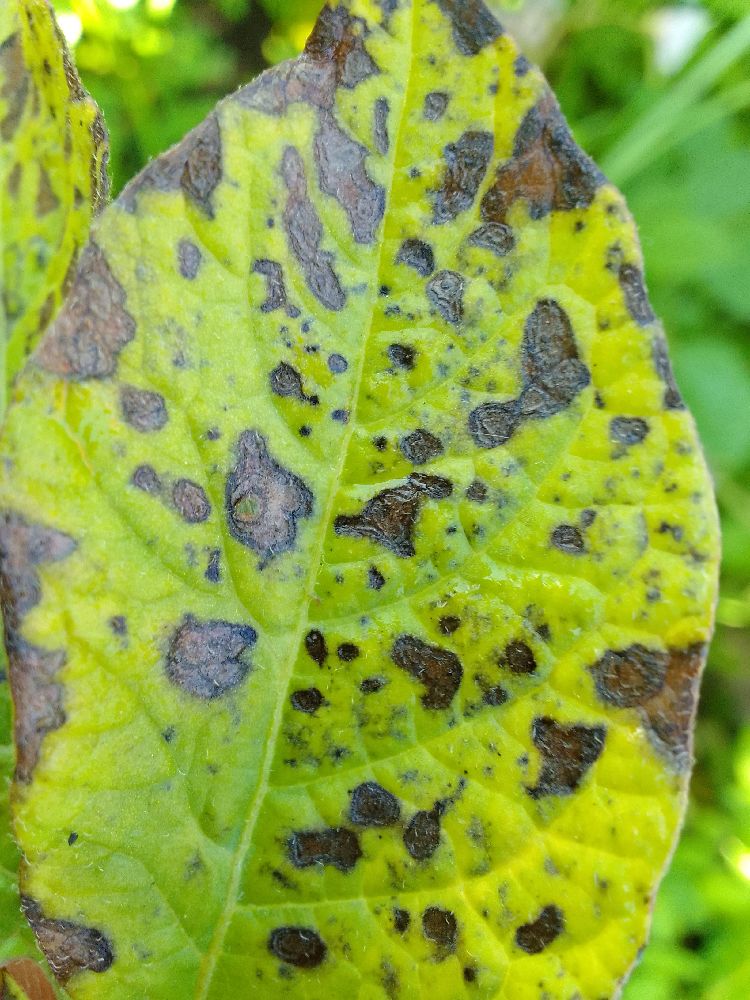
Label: Early blight